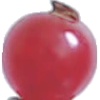
Label: Redcurrant 1